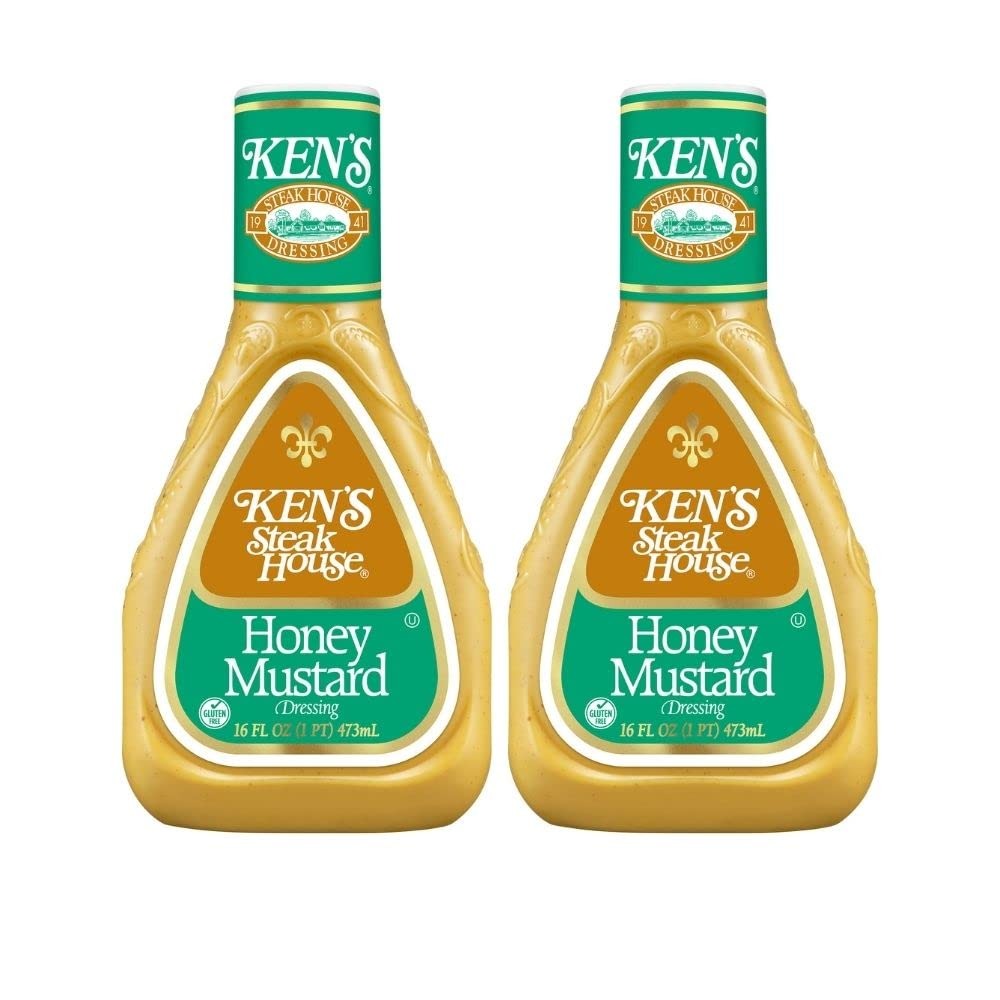
Item Name: Ken's Steak House Honey Mustard Dressing 16 Oz (2 Pack)
Value: 32.0
Unit: Ounce

Price: 3.755